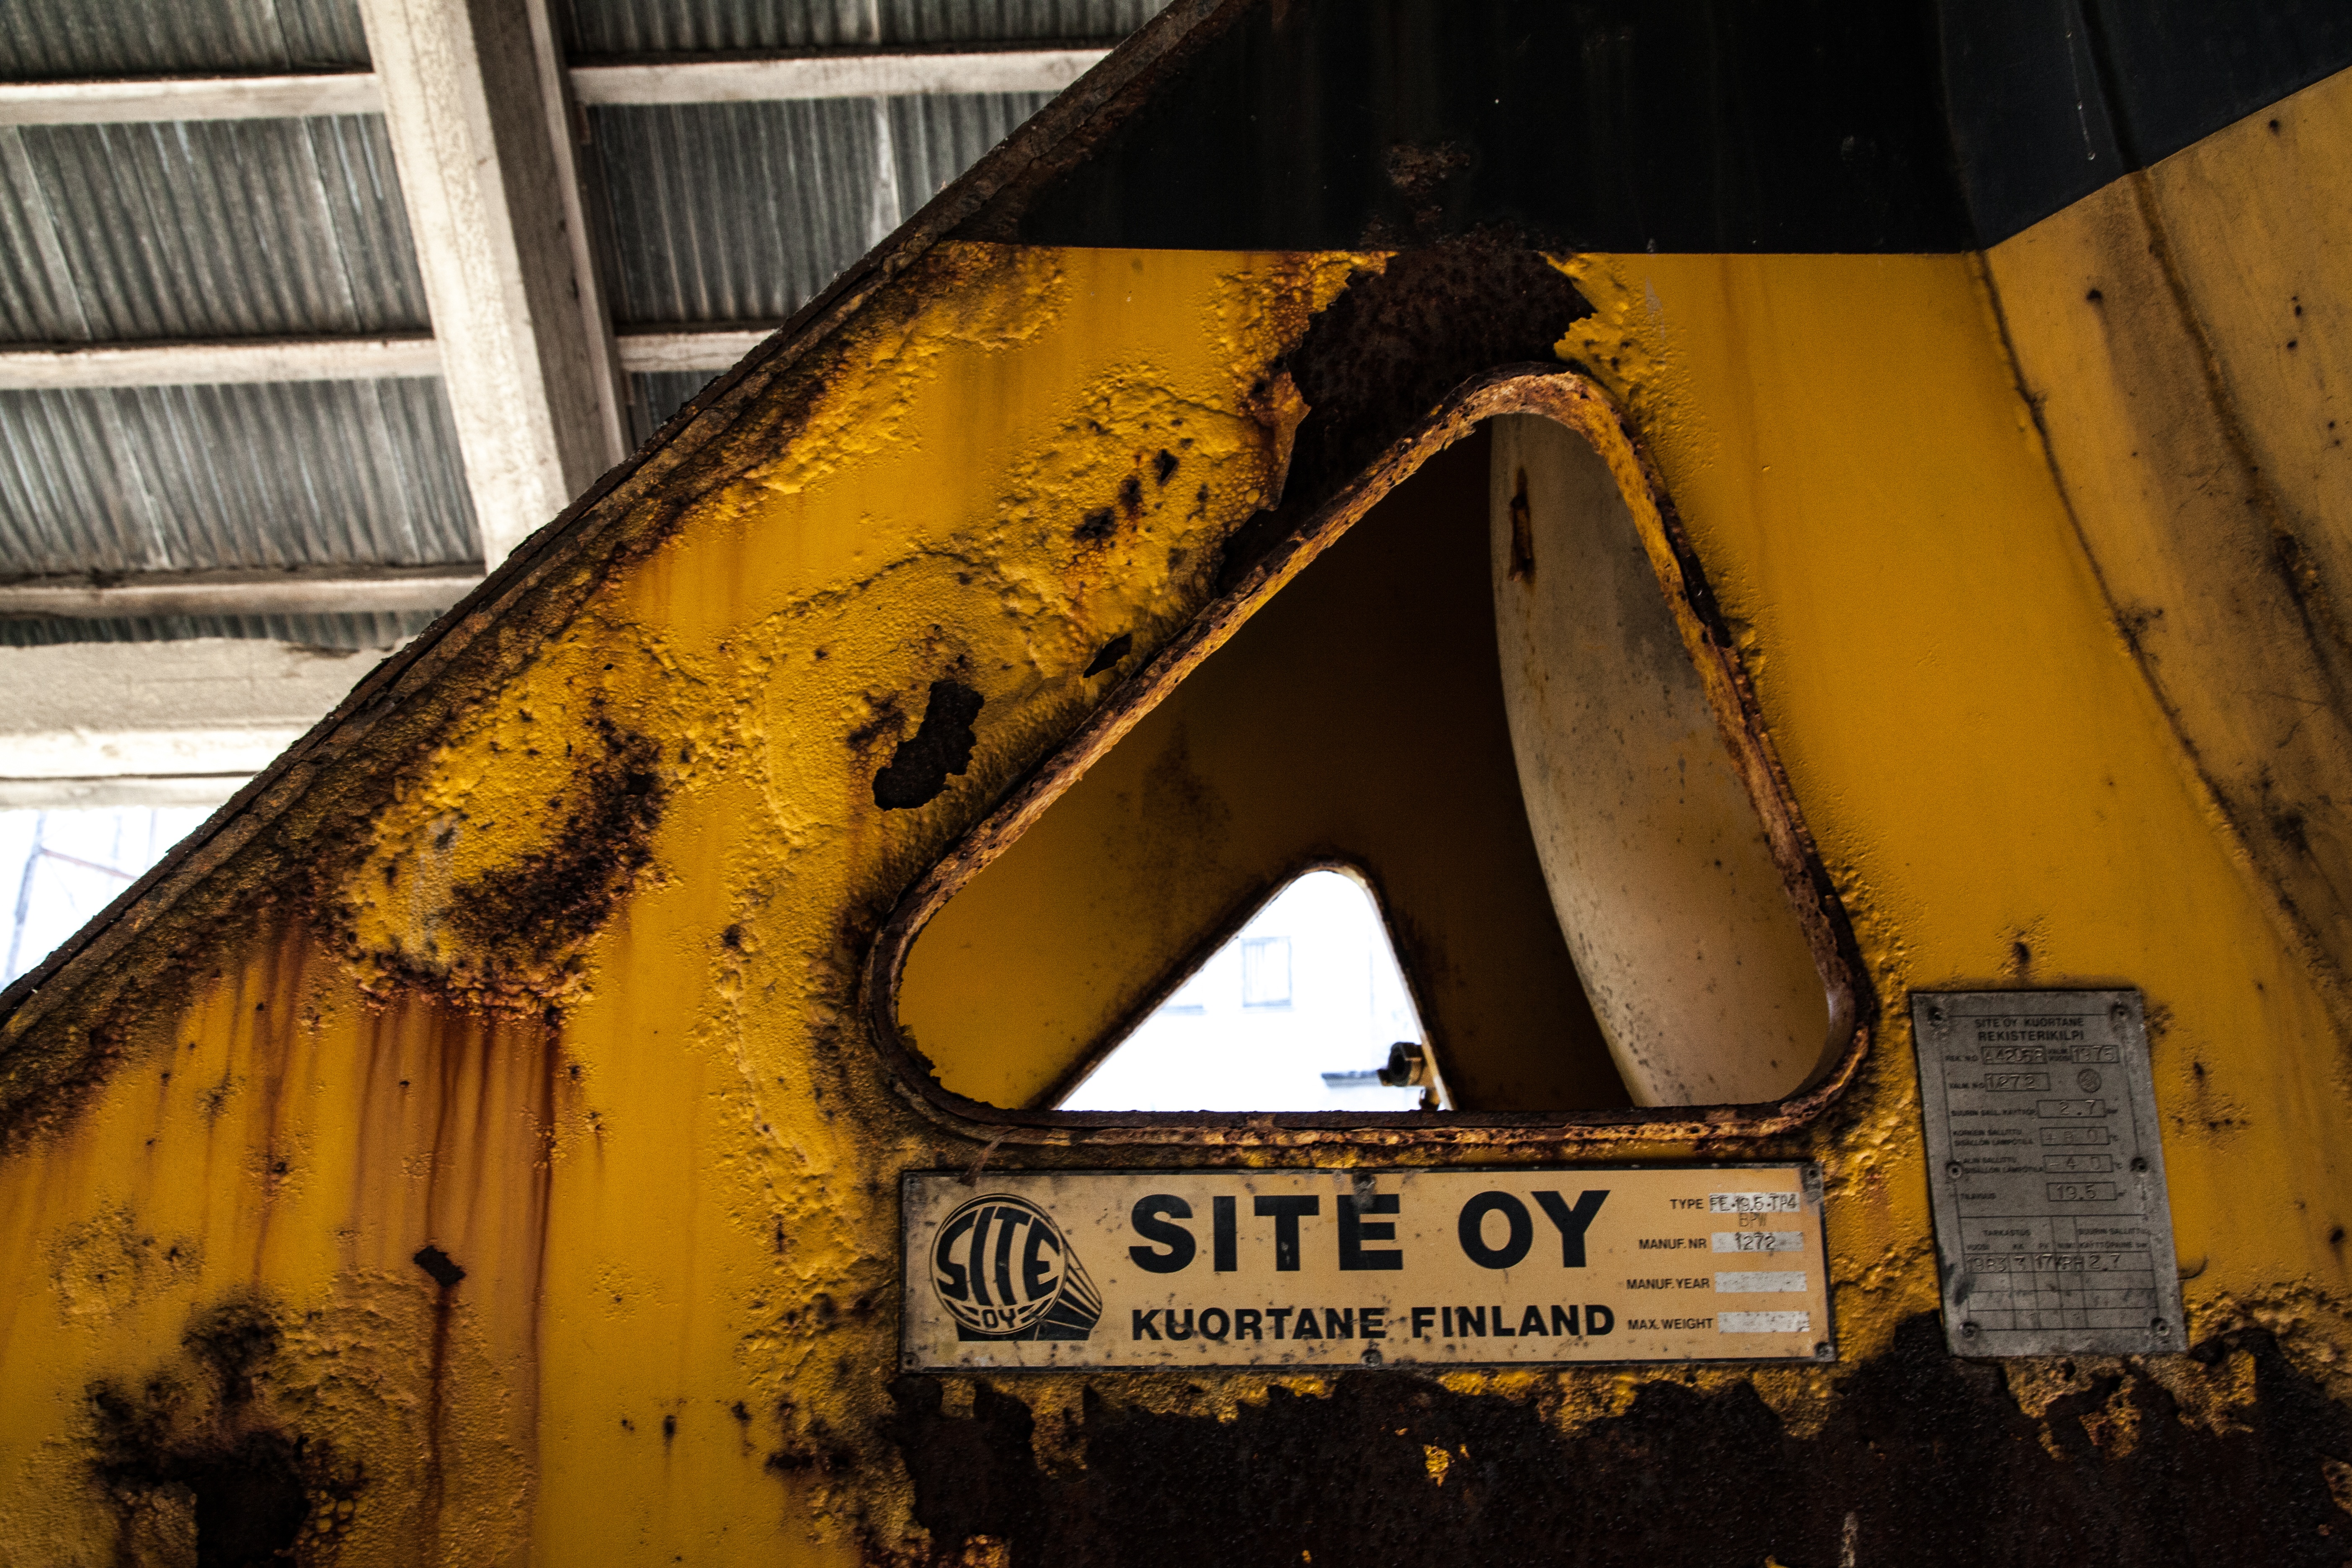
creative, road, night, vintage, old, brush, rust, equipment, dirt, color, artistic, artist, paint, abandoned, factory, empty, black, colorful, yellow, art, creativity, temple, rusty, detail, cracks, acrylic, splits, canvas, yellow dirt, paint falling off, paint runoff, runoff, urban area